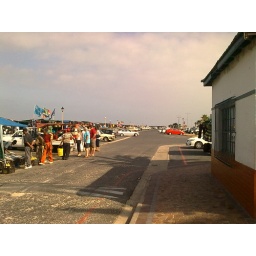
The parking area next to the road by the beach in Strand.